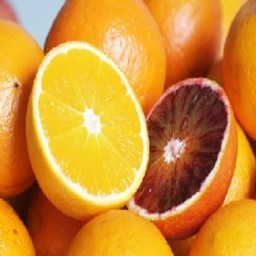
Label: Orange